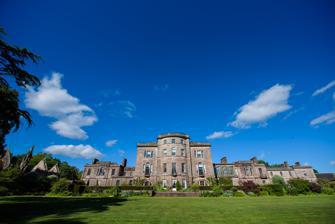
Building: Ardgowan House
Country: United Kingdom
Year built: 1801
Mansion on the Firth of Clyde, Scotland Ardgowan House, Castle & Gardens Main entrance elevation, facing north-east Coordinates 55°55′01″N 4°52′11″W / 55.9169°N 4.8698°W / 55.9169; -4.8698 Listed Building – Category A Designated 10 June 1971 Reference no. LB12480 Inventory of Gardens and Designed Landscapes in Scotland Designated 1 July 1987 Reference no. GDL00021 Location of Ardgowan House in Inverclyde Ardgowan House, Castle & Gardens is a privately owned late 18th-century mansion on the Firth of Clyde near Inverkip , Scotland . Ardgowan is located in Inverclyde , in the former county of Renfrewshire . The Ardgowan Estate has been held by the Stewart family since the early 15th century: towards the end of that century, their tower house Ardgowan Castle was built within the site of the previous Inverkip Castle fortress. The present house was erected in 1797 and completed in 1801 from designs by Cairncross. It is the seat of the Shaw Stewart baronets , currently Sir Ludovic Houston Shaw Stewart, 12th Baronet of Greenock and Blackhall. The house is protected as a category A listed building , and the grounds are included in the Inventory of Gardens and Designed Landscapes in Scotland , the national listing of significant gardens. History In 1403, King Robert III granted the lands of Ardgowan to his natural son , Sir John Stewart. In 1667 Archibald Stewart was created a baronet . The 3rd baronet married, in 1730, Helen Houston, heiress of the Shaws of Greenock. Their son Sir John Shaw-Stewart, 4th baronet, commissioned a design for a new house from the architect Hugh Cairncross. Construction began in 1797, and was completed around 1801. The grounds were laid out to designs by James Ramsay from 1800. In 1825 William Burn was appointed by the 6th baronet to extend the house. Sir Michael Shaw-Stewart, 7th Baronet and his wife Lady Octavia, daughter of the 2nd Marquess of Westminster , continued improvements to the grounds, employing their gardener brought from Eaton Hall, Cheshire to install formal gardens. In 1904 the 8th baronet commissioned Robert Lorimer to design the conservatory. Planting of new trees and shrubs continued until the Second World War, during which the house was employed as a hospital. The house remains home to the Shaw-Stewarts, and is also operated as a venue for rent. Ardgowan House seen from Private Gardens, with the 15th century Ardgowan Castle to the right The estate The estate includes the remains of the 15th-century Ardgowan Castle , also known as Inverkip Castle. Only this tower house remains to mark the position of the old castle of Inverkip, which was a major fortress besieged by the forces of Edward I of England led by Earl of Ulster and his son-in-law Robert the Bruce , Earl of Carrick. The castle was then held by the English through the first part of what became known as the Scottish Wars of Independence . The three-story ruin is protected as a category B listed building. The gothic Chapel of St Michael and All Angels, built in the mid-19th century, is also on the estate, but since 2010 it has lost its roof and is falling into ruin. In media The house was in used in Ordeal by Innocence , a three-part BBC drama that was first broadcast during April 2018, and based on Agatha Christie's novel of the same name . The house features in the episode "Fly Society" of the sitcom Still Game . See also List of Category A listed buildings in Inverclyde List of listed buildings in Inverkip, Inverclyde References